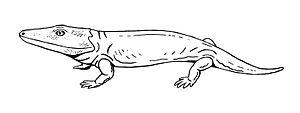
Broomistega est un genre éteint de petits amphibiens temnospondyles appartenant à la famille des Rhinesuchidae. Il a vécu au cours du Trias inférieur, soit il y a environ entre 252,17 à 247,2 millions d'années. Il n'est connu qu'en Afrique du Sud dans la province du KwaZulu-Natal.